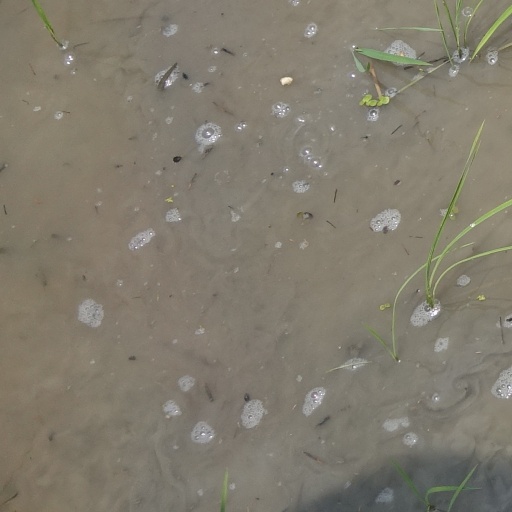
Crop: rice